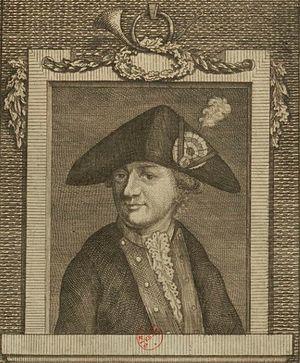
Jean-Baptiste Drouet, né à Sainte-Menehould le 8 janvier 1763 et mort à Mâcon le 10 avril 1824, est un révolutionnaire français.
Sainte-Menehould [sɛ̃tmənu] est une commune française, située dans l'est du département de la Marne en région Grand Est. Ancienne sous-préfecture d'environ 4 600 habitants, elle est la capitale de la région de l'Argonne, dont la forêt éponyme se situe en grande partie sur le territoire de la commune.
Un homme du peuple sous la Révolution est un récit historique écrit par Roger Vailland, publié en feuilleton dès 1937, puis en volume en juillet 1947.
Mâcon est une commune française, capitale du Mâconnais, préfecture du département de Saône-et-Loire, dans la région Bourgogne-Franche-Comté.
La fuite manquée des 20 et 21 juin 1791 — plus connue sous les noms de « fuite de Varennes » ou « fuite à Varennes » — est un épisode important de la Révolution française, au cours duquel le roi de France Louis XVI, sa femme Marie-Antoinette, et leur famille immédiate tentèrent de rejoindre le bastion royaliste de Montmédy, à partir duquel le roi espérait lancer une contre-révolution, et furent arrêtés en route à Varennes-en-Argonne.